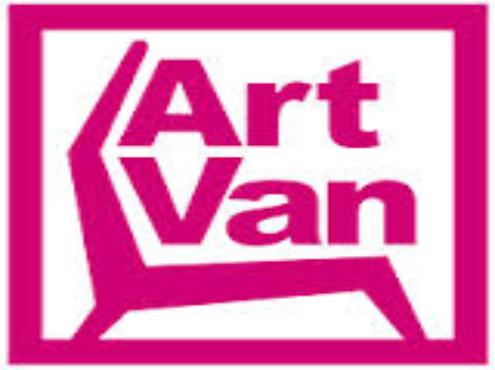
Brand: ART Furniture
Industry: Necessities